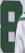
Number: 8